Battle of the Duisburg Convoy

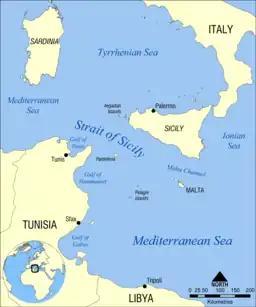

Force K made north-east of Malta, with "Aurora" leading the ships in line-ahead. The main convoy was found around midnight about east of Syracuse. There was slight moonlight to the east and the British ships took up position with the moon silhouetting the convoy. Agnew was under instructions to attack the nearest escorts first and then fire on the convoy, dealing with the other escorts as they appeared. The British ships slowed to and the gun crews were ordered to fire steadily, volume of fire being less important than accuracy. As the ships closed with the convoy, radar detected more ships, assumed to be destroyers and escorts but actually the distant escort. Force K sent an attack signal at which was received by "Trieste" but jamming from "Lively" prevented a warning reaching the convoy; the only ships aware of the attack were away.